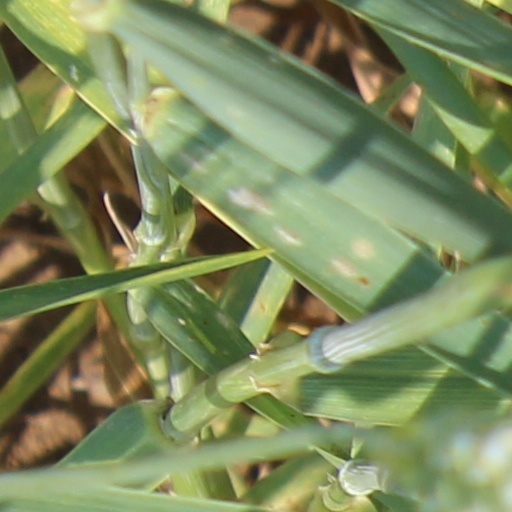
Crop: wheat